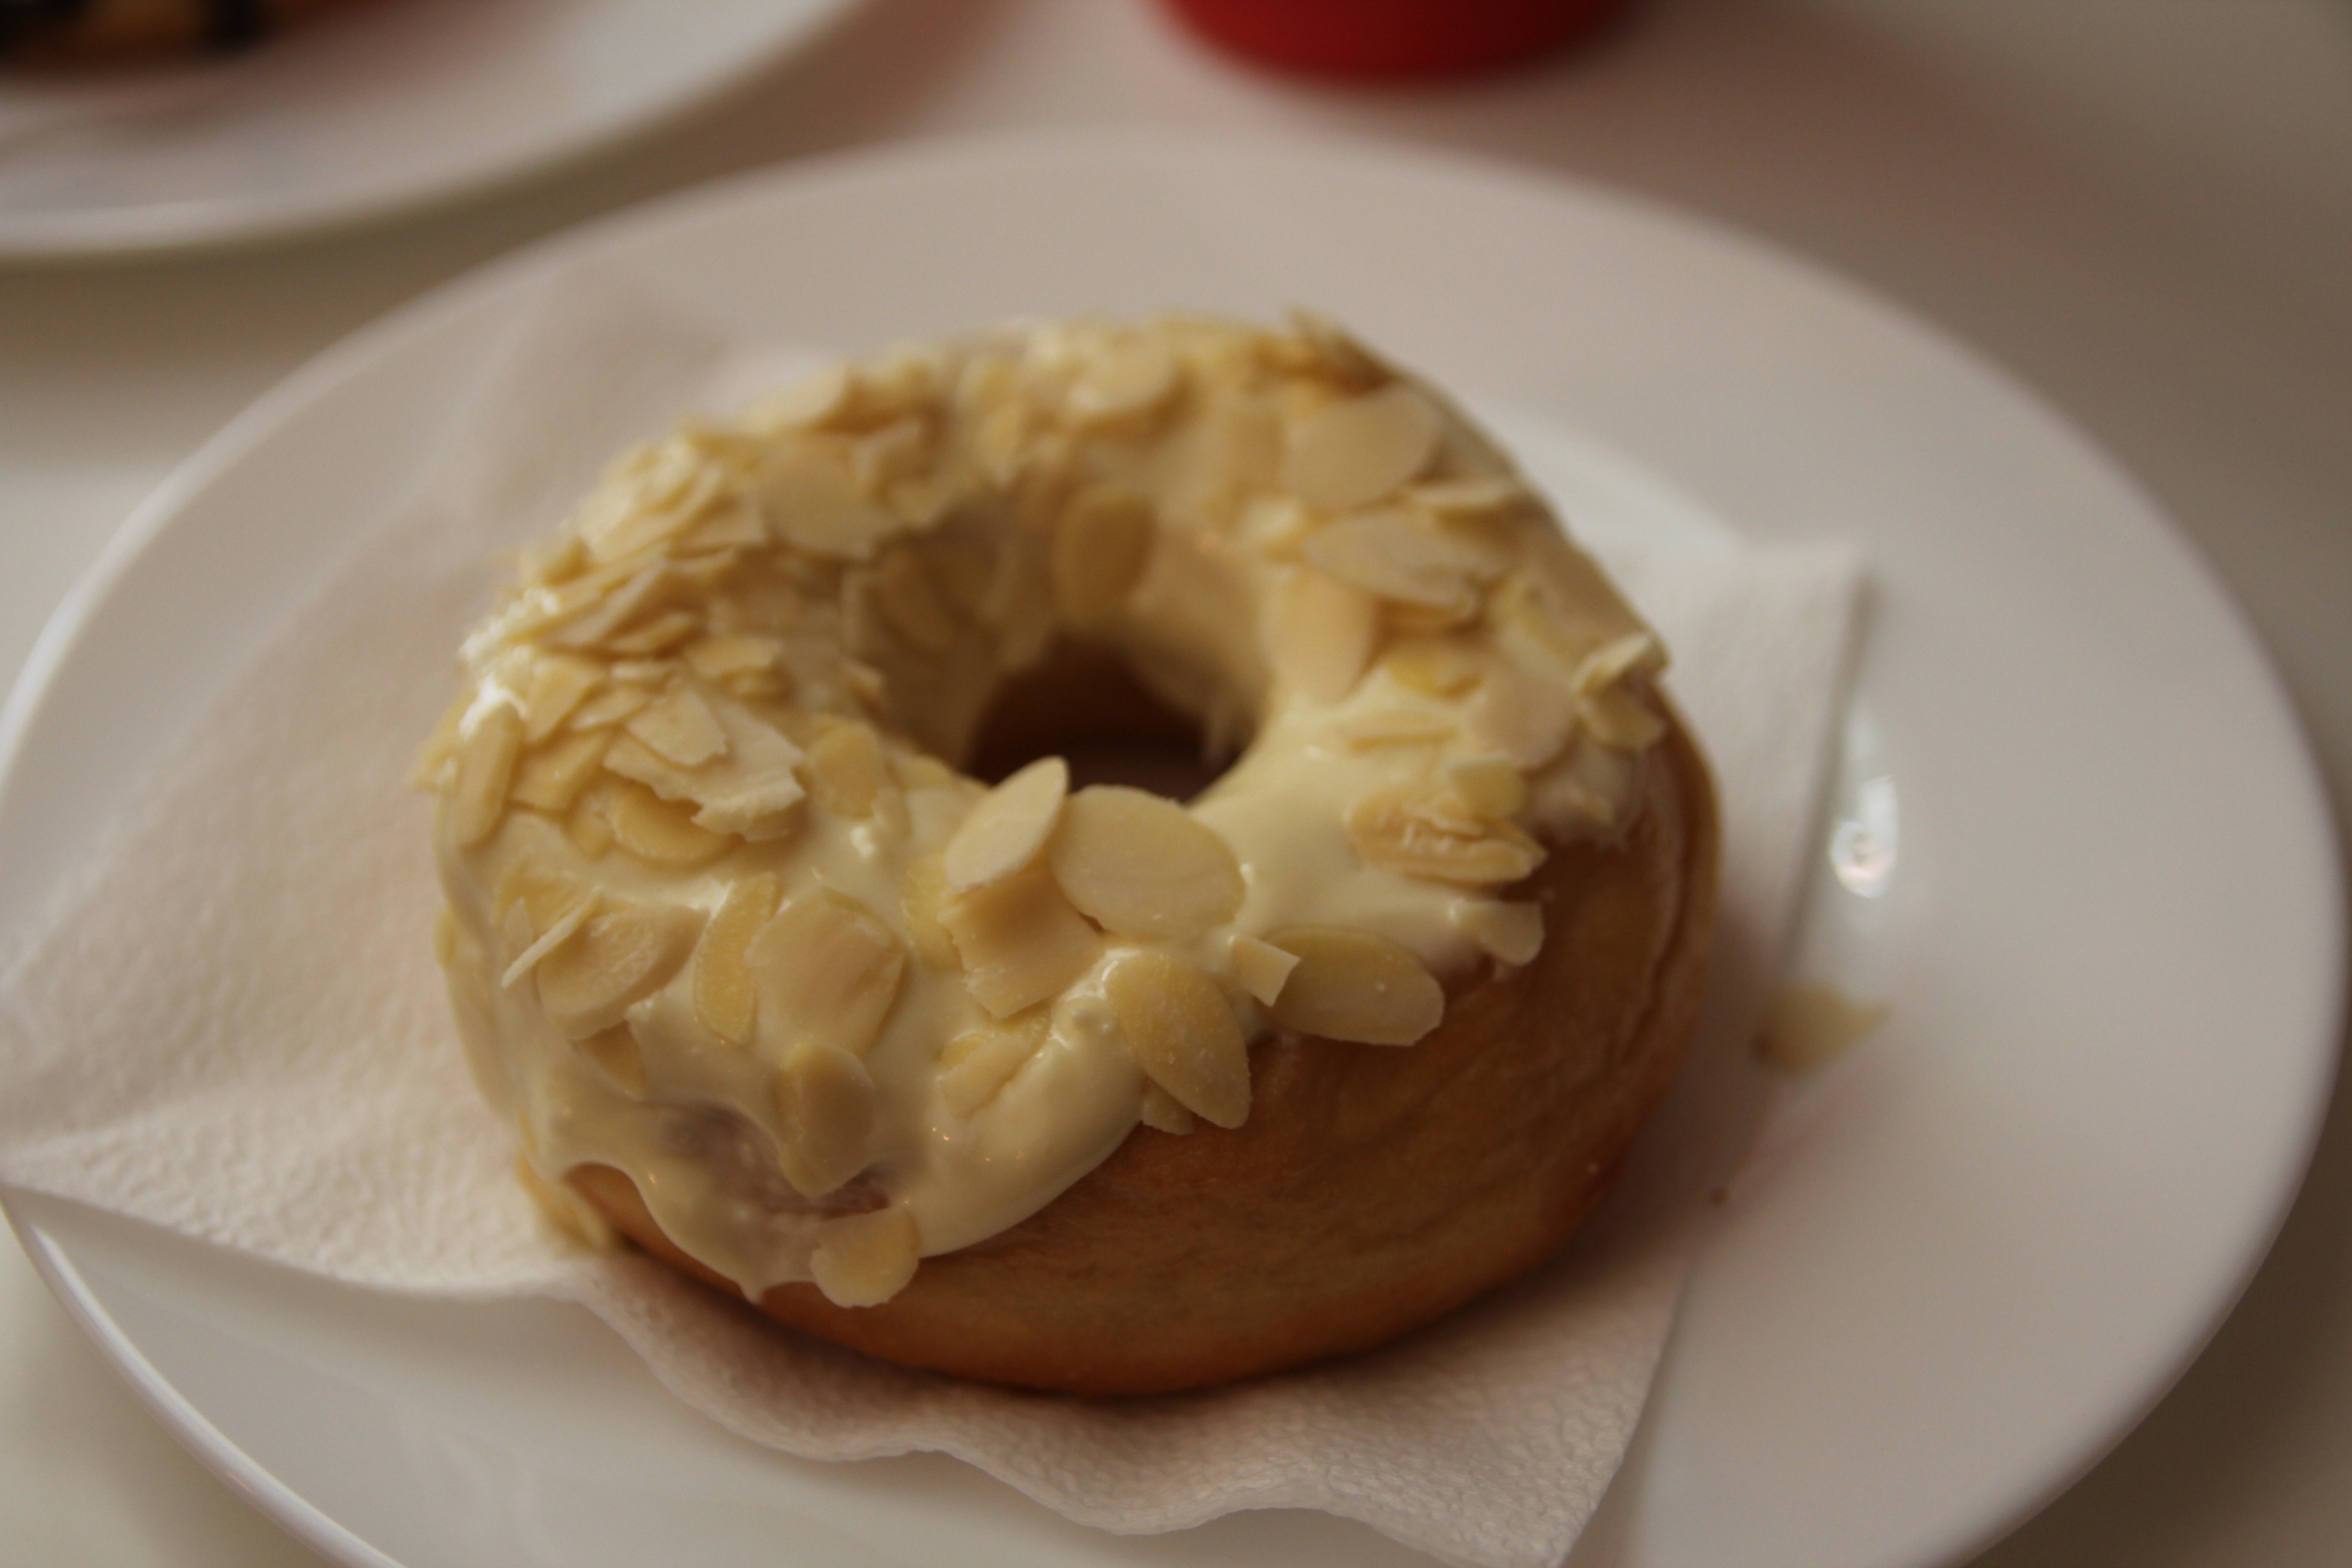
white, ring, dish, meal, food, produce, breakfast, baking, snack, dessert, cuisine, doughnut, coconut, american, sugar, donuts, sweetness, baked goods, flavor, flowering plant, white chocolate, land plant, almond flakes